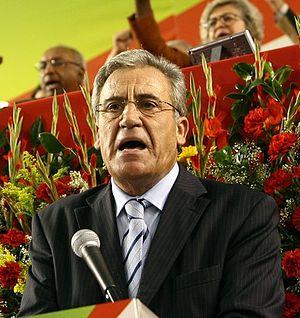
L’élection présidentielle portugaise de 2006 a eu lieu le 22 janvier 2006 afin d'élire le nouveau président de la République portugaise, pour un mandat de cinq ans.
Jerónimo de Sousa est le secrétaire-général du Parti communiste portugais. Il est un ancien ouvrier d'une usine de sidérurgie.
Les élections législatives portugaises de 2011 se sont tenues le 5 juin 2011, afin d'élire les 230 députés de la douzième législature de l'Assemblée de la République du Portugal.